Lebaudy Morning Post

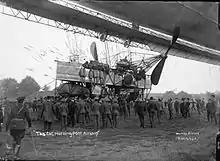
The Car of the Morning Post

The "Morning Post" was designed by Henri Julliot to the same principles as the earlier "Lebaudy République" and "Lebaudy Patrie" but was larger and faster. The envelope was made of panels of waterproof canvas with two valves at the bottom to allow the hydrogen to be released, either automatically or by hand. An additional manual valve on the top of the envelope could be used to completely deflate the envelope. Two long quick-release panels were also built into the envelope for emergency deflation. The gas bag had three ballonets, one at the front, one in the centre and one at the rear: the front and rear ballonets could be used to fly the airship up or down. Two centrifugal fans were used to inflate the ballonets. Small fixed vertical and horizontal stabilisers were mounted at the rear of the envelope.